List of Dorohedoro chapters

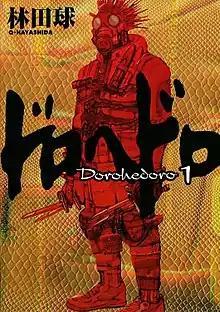
Cover of the first "tankōbon" volume, published by Shogakukan on January 30, 2002

"Dorohedoro" is a Japanese manga series written and illustrated by Q Hayashida. The series began in the first ever issue of Shogakukan's "seinen" manga magazine "Spirits Zōkan Ikki" (re-branded as "Monthly Ikki" in 2003), released on November 30, 2000. "Monthly Ikki" ceased publication on September 25, 2014, and the series was transferred to "Monthly Ikki"s magazine replacement "Hibana", starting on March 6, 2015. "Hibana" ceased publication after a two-year run on August 7, 2017, and "Dorohedoro" was transferred to Shogakukan's "shōnen" manga magazine "Monthly Shōnen Sunday" on November 10 of the same year. The manga finished after eighteen years of publication on September 12, 2018, with its 167th chapter. Shogakukan collected the chapters in 23 "tankōbon" volumes, released from January 30, 2002, to November 12, 2018. A 14-page special chapter was published 17 months after the series' finale in "Monthly Shōnen Sunday" on February 12, 2020.